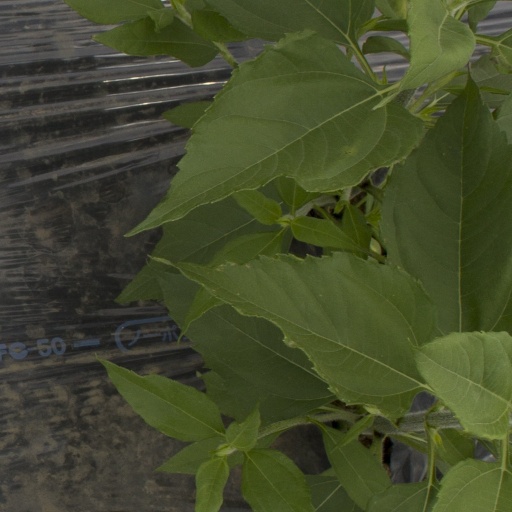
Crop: Jerusalem artichoke